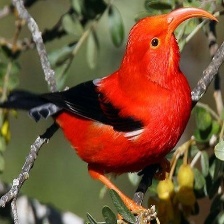
Species: IWI
Scientific name:  VESTIARIA COCCINEA.